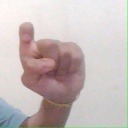
अक्षर: इ